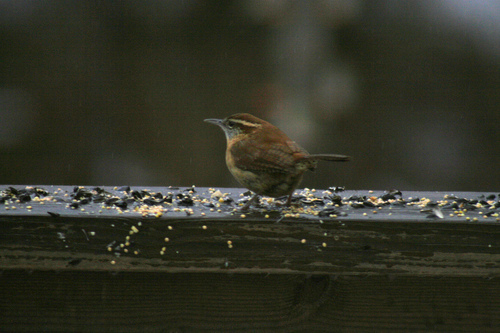
this little bird has a round and chubby body with an all dark brown exterior and a light brown pin stripe above its eye.
this is a small, brown bird with white eyebrows, gray throat, and black retricies.
this is a small brown bird with a tan eyebrow and a pointy beak.
this small, stout bird is round with a brown back, barred primary feathers, a rufous to cream colored belly and a long, pale eye stripe.
small bird, but has a big belly. small head and beat, brown and black,.
a small brown bird, with a paler brown belly and eyebrows.
the small bird has a brown back, small black bill and brown belly.
this bird has wings that are brown ans has a white bellya small bird with a very round body, brown crown area, and peach throat and superciliary.
the bird has a tan breast, brown crown, and gray bill.
Species: Carolina Wren